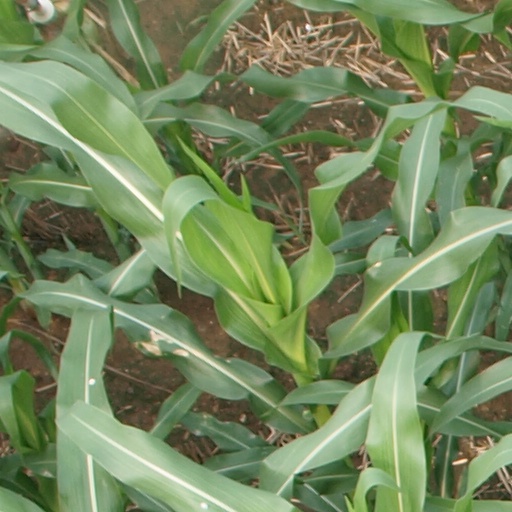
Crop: maize; corn